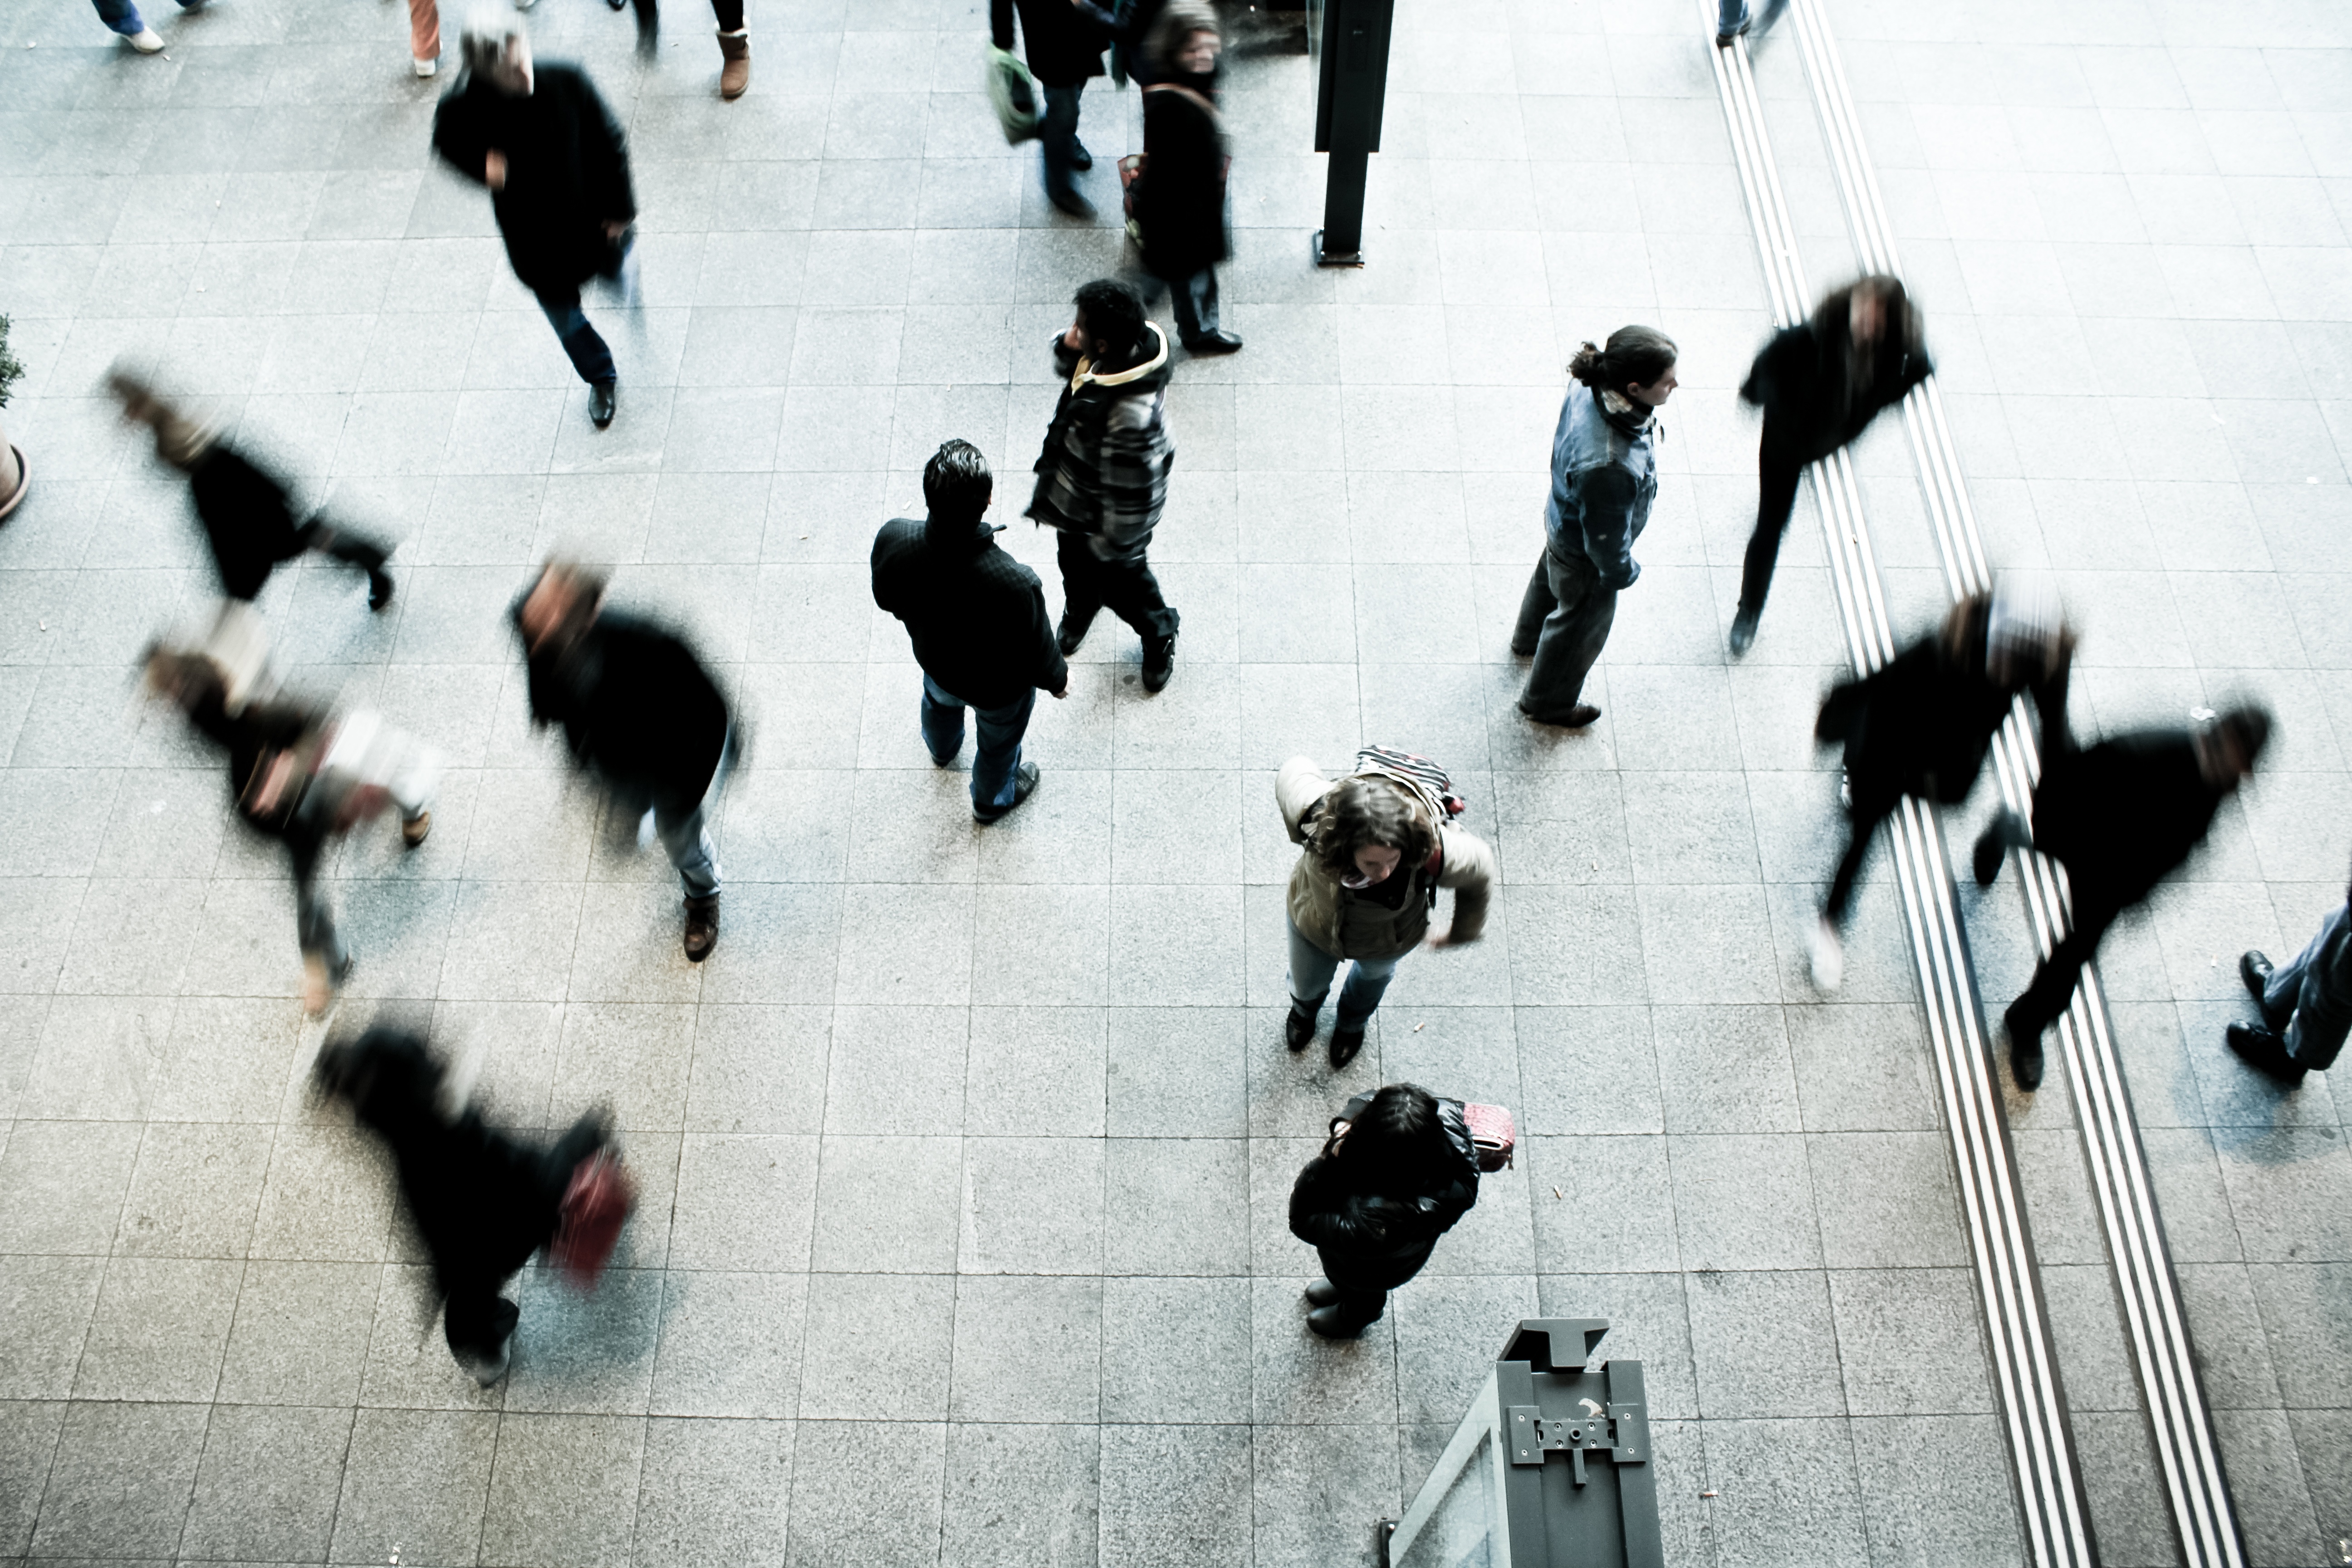
man, person, winter, woman, crowd, color, shadow, black, art, move, photograph, image, silhoutte